Charlie Adams (American football)

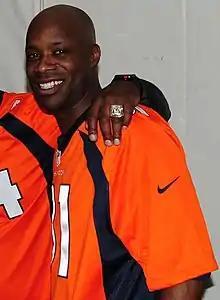
Adams in 2019

Charlie Adams (born October 23, 1979) is a former American football wide receiver in the National Football League (NFL).